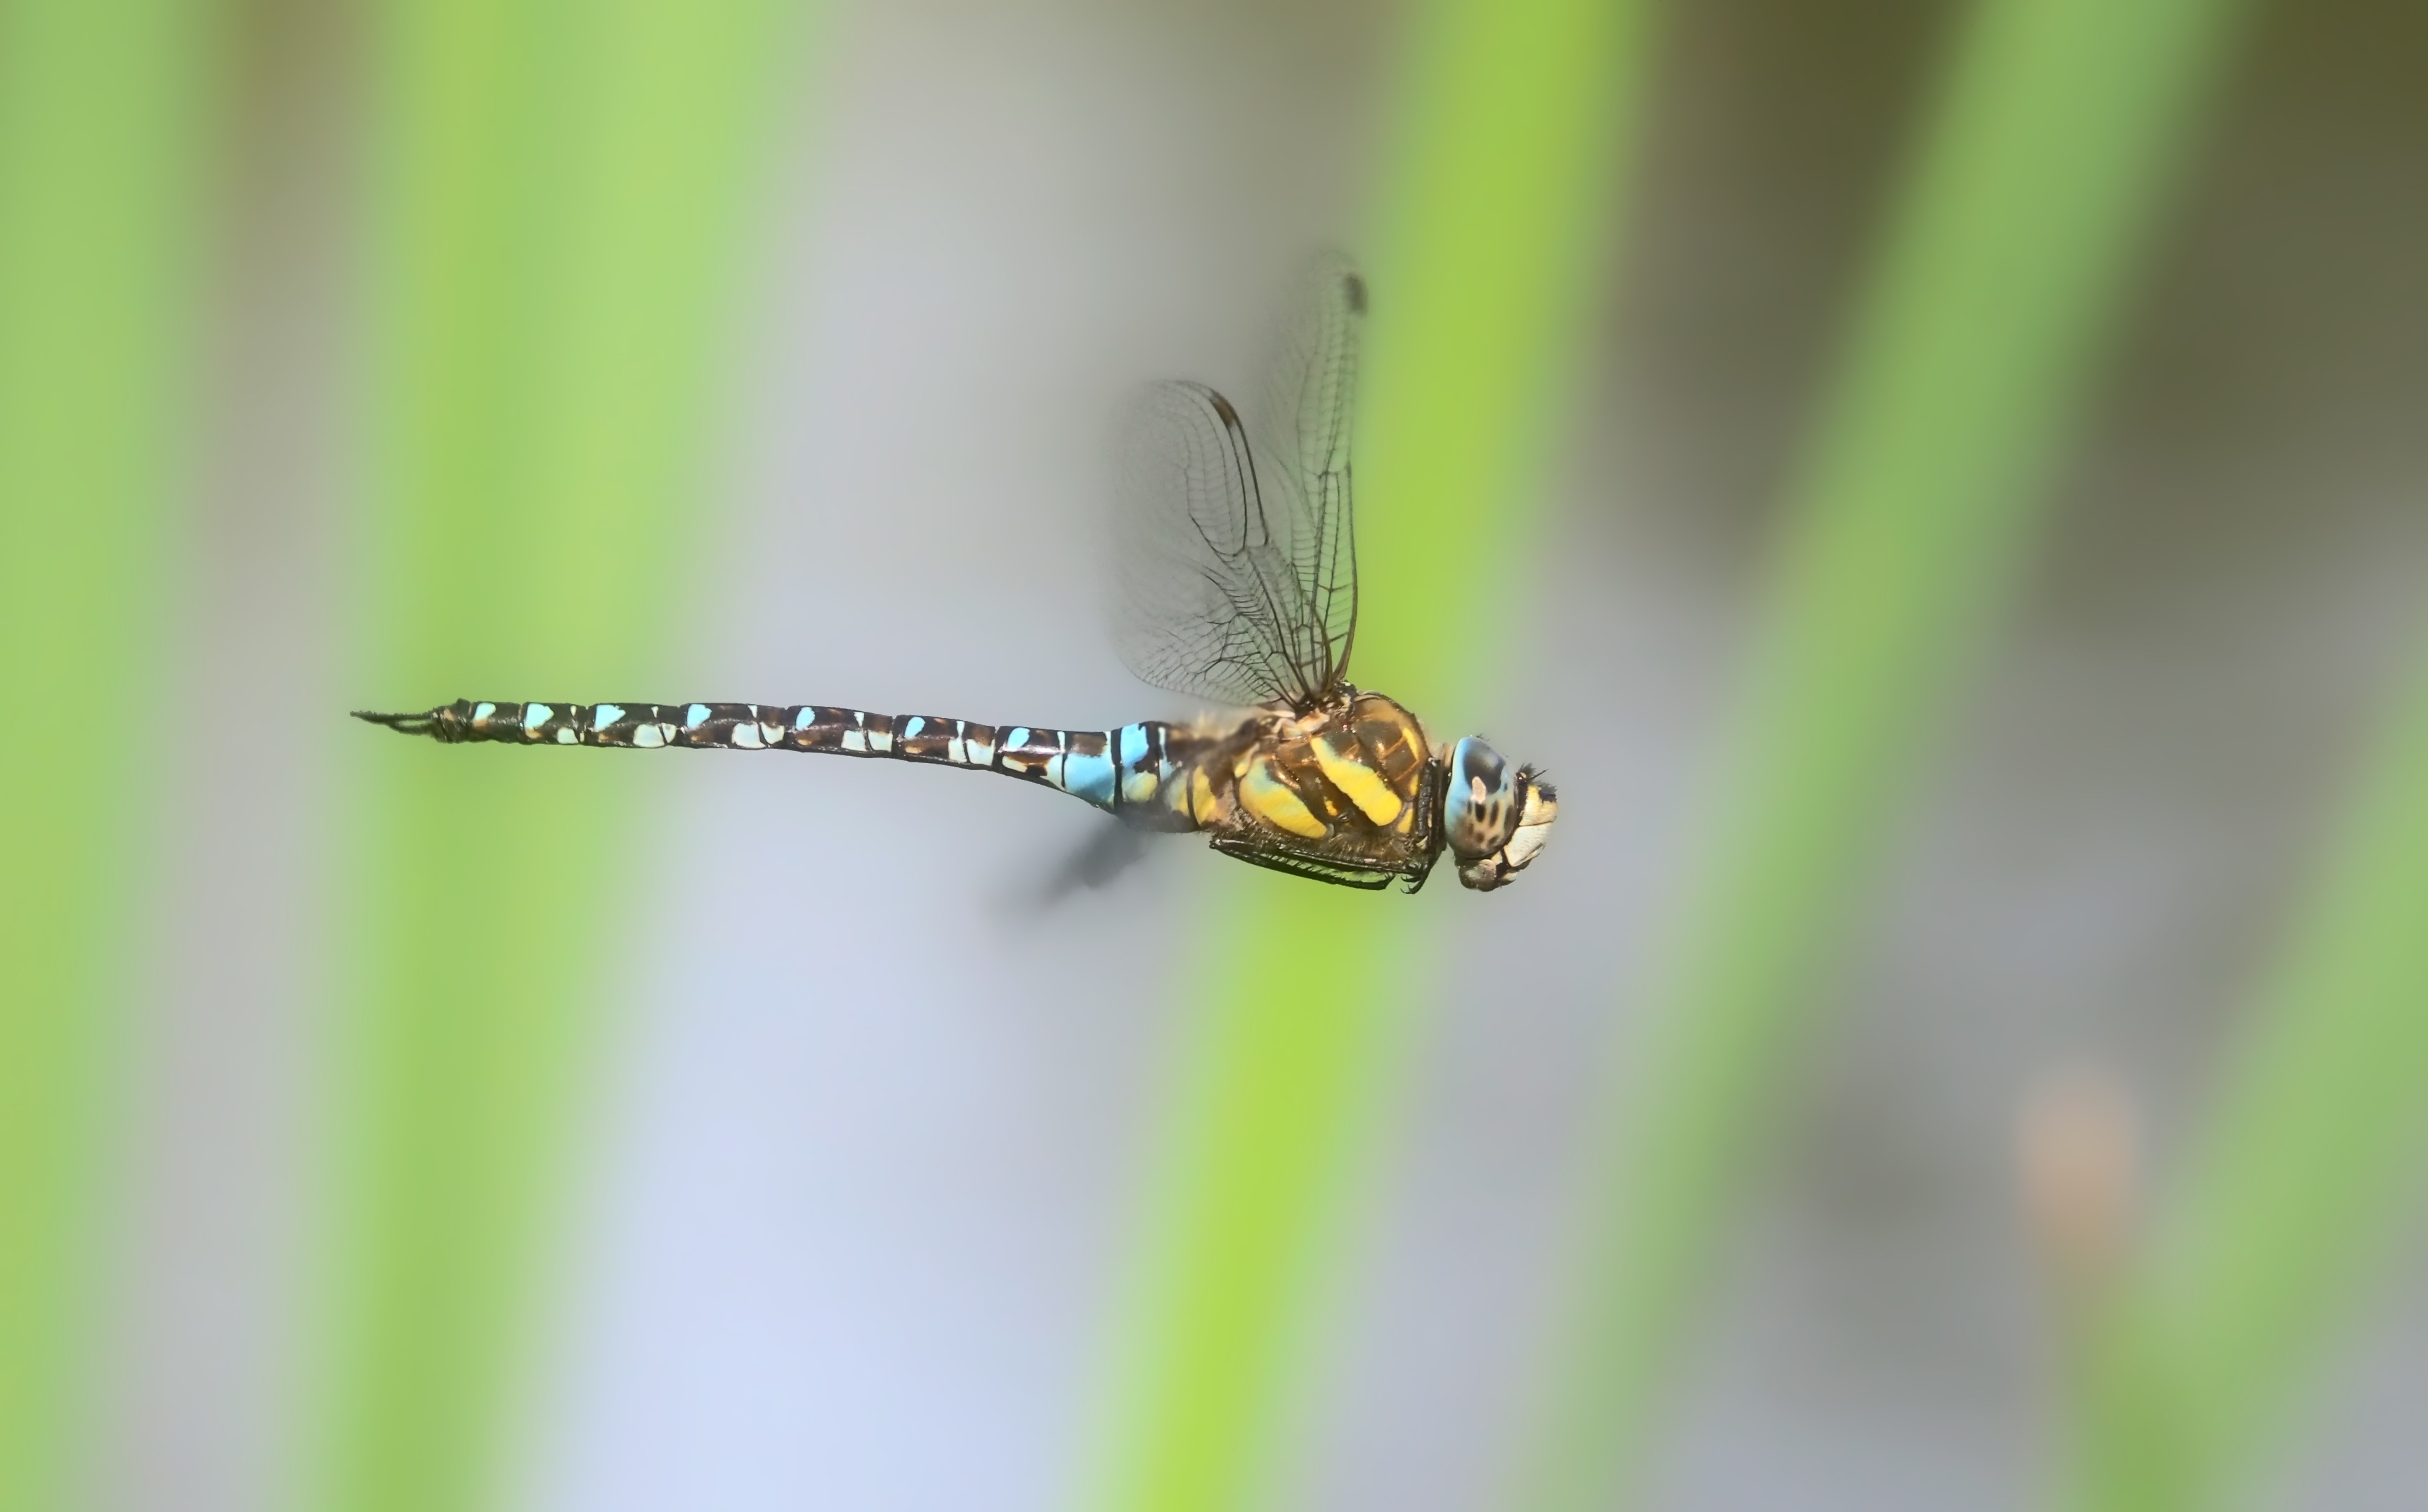
nature, live, green, insect, fauna, invertebrate, close up, dragonfly, damselfly, macro photography, arthropod, plant stem, dragonflies and damseflies